Respiratory syncytial virus

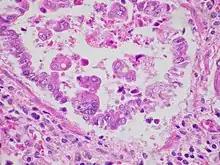
Lumen of an obstructed bronchiole containing cellular debris and aggregates of sloughed epithelial cells

Following the fusion of the viral and host cell membranes, the viral nucleocapsid (containing the viral genome) and the associated viral polymerase are delivered into the host cell cytoplasm. Transcription and translation both occur within the cytoplasm. RNA-dependent RNA polymerase transcribes the genome into 10 segments of messenger RNA (mRNA) which is translated into structural proteins by host cell machinery. During replication of the negative-sense viral genome, RNA-dependent RNA polymerase synthesizes a positive-sense complement called the antigenome. This complementary strand is used as a template to construct genomic negative-sense RNA, which is packaged into nucleocapsids and transported to the plasma membrane for assembly and particle budding.